Dylan Stephenson

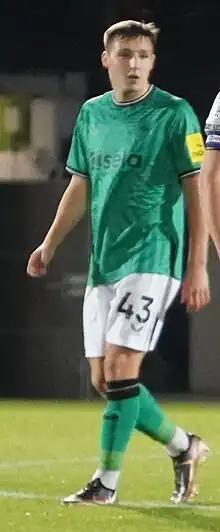
Stephenson in 2023

Dylan Jay Stephenson (born 10 December 2002) is an English professional footballer who plays as an attacking midfielder or right winger for South Shields on loan from Dagenham & Redbridge.